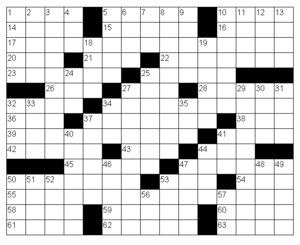
Les mots croisés sont un jeu de lettres connu dans le monde entier. Son but est de retrouver tous les mots d'une grille grâce aux définitions données en annexe. Des définitions sont données pour toutes les lignes et toutes les colonnes de la grille : ainsi les mots de ces deux directions s'entrecroisent, d'où le nom de « mots croisés ».